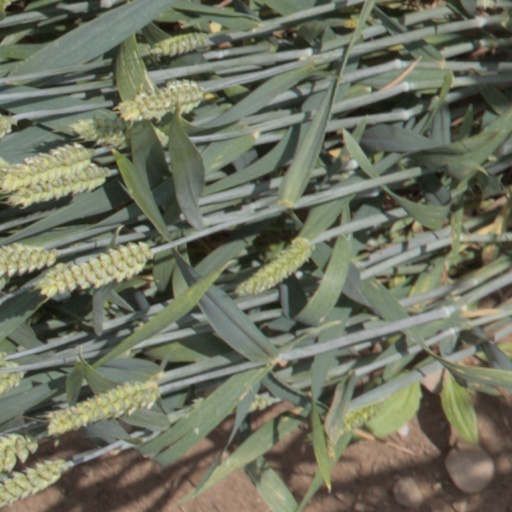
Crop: wheat